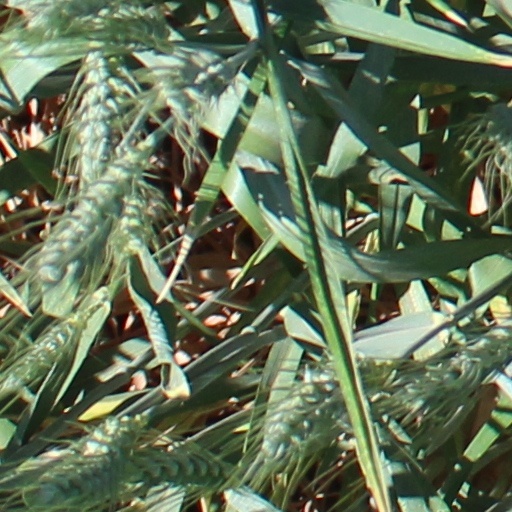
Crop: wheat